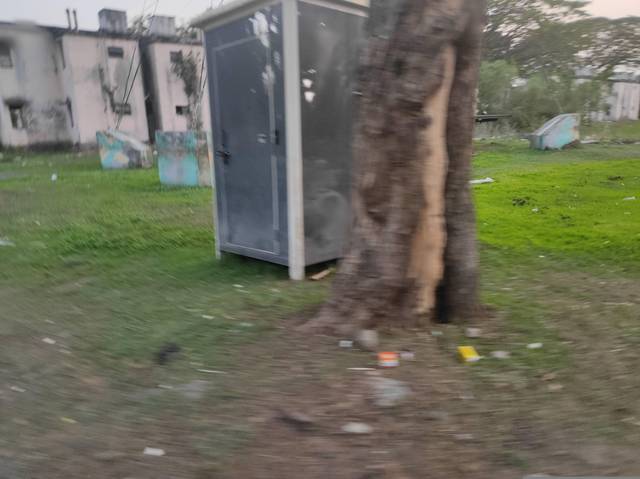
Region: India
Coordinates: 18.558, 73.84